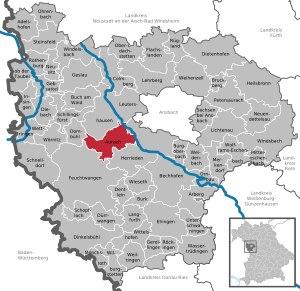
Aurach est une commune allemande, située en Bavière, dans l'arrondissement d'Ansbach et le district de Moyenne-Franconie.